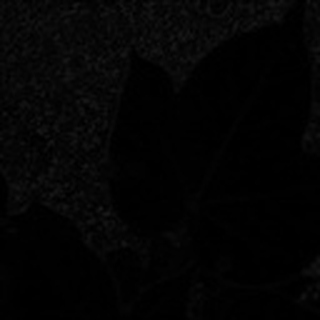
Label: healthy_cotton